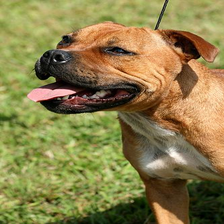
Species: dog
Breed: staffordshire bull terrier